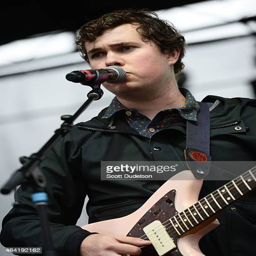
musician of artist performs onstage